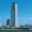
Label: skyscraper